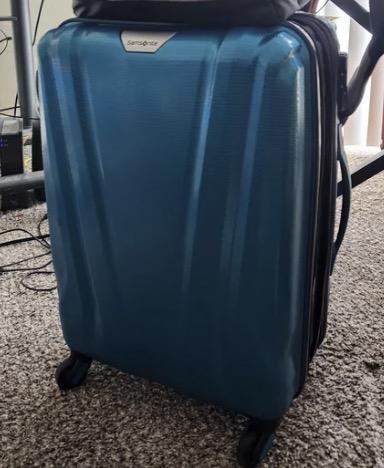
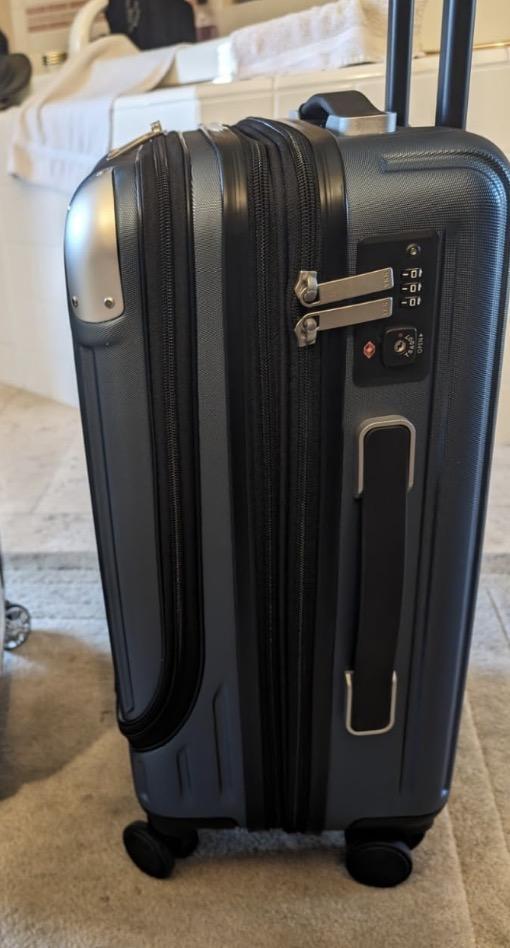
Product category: items_tea
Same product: no